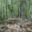
Label: forest